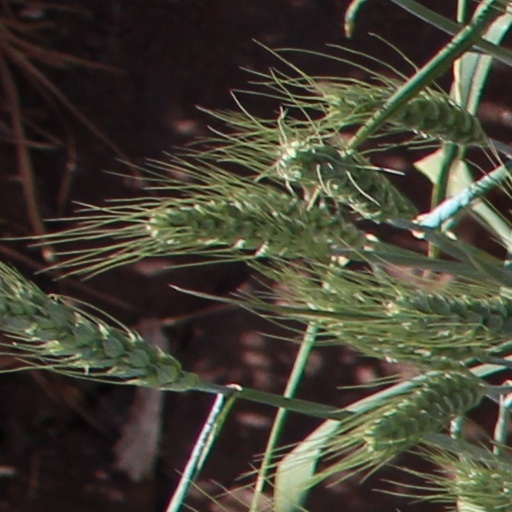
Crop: wheat